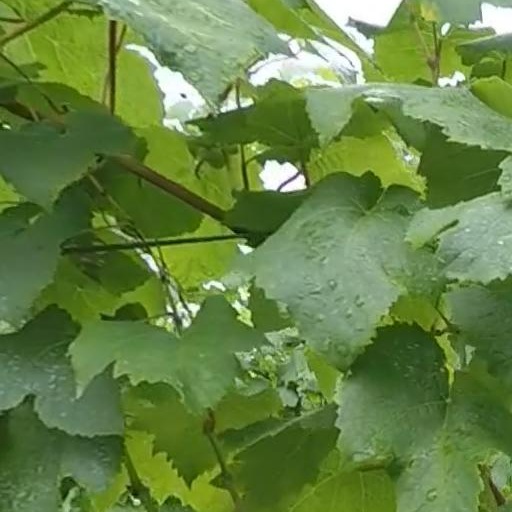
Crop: grape